Werner of Oberwesel

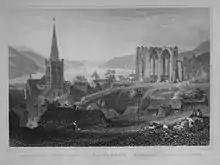
"Views of the Rhine" by William Tombleson (1840), ruins of Saint Werner's Chapel, Bacharach (Rhine romanticism).

The royal instructions to burn Werner's body, to prevent any further veneration, were not followed. Werner was buried on 30 April 1287 and alleged miracles began to be reported as the veneration spread as a martyr cult. The Cunibert Chapel in Bacharach was expanded beginning in 1289 to become the present Saint Werner's Chapel. The planned expansion of the chapel into a large church remained unfinished after 1338. A further construction also failed owing to the decline of the veneration of martyrs and shrinking revenue to the church from pilgrims.